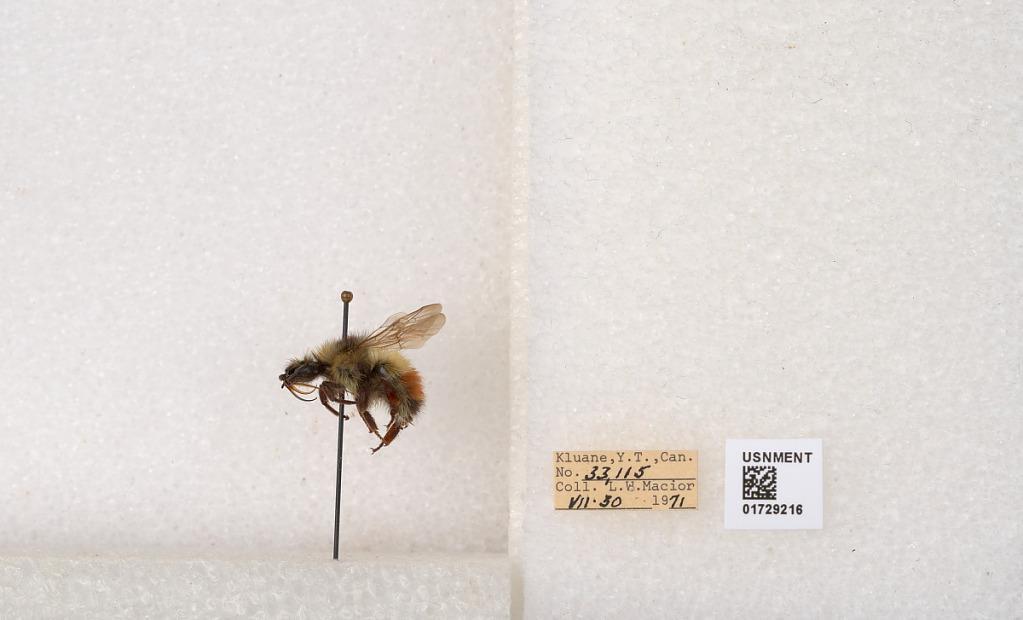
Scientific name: Bombus flavifrons Cresson
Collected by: L. Macior
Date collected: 1971-7-30
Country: Canada
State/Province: Yukon Territory
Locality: Kluane National Park and Reserve
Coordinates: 60.7493, -139.504